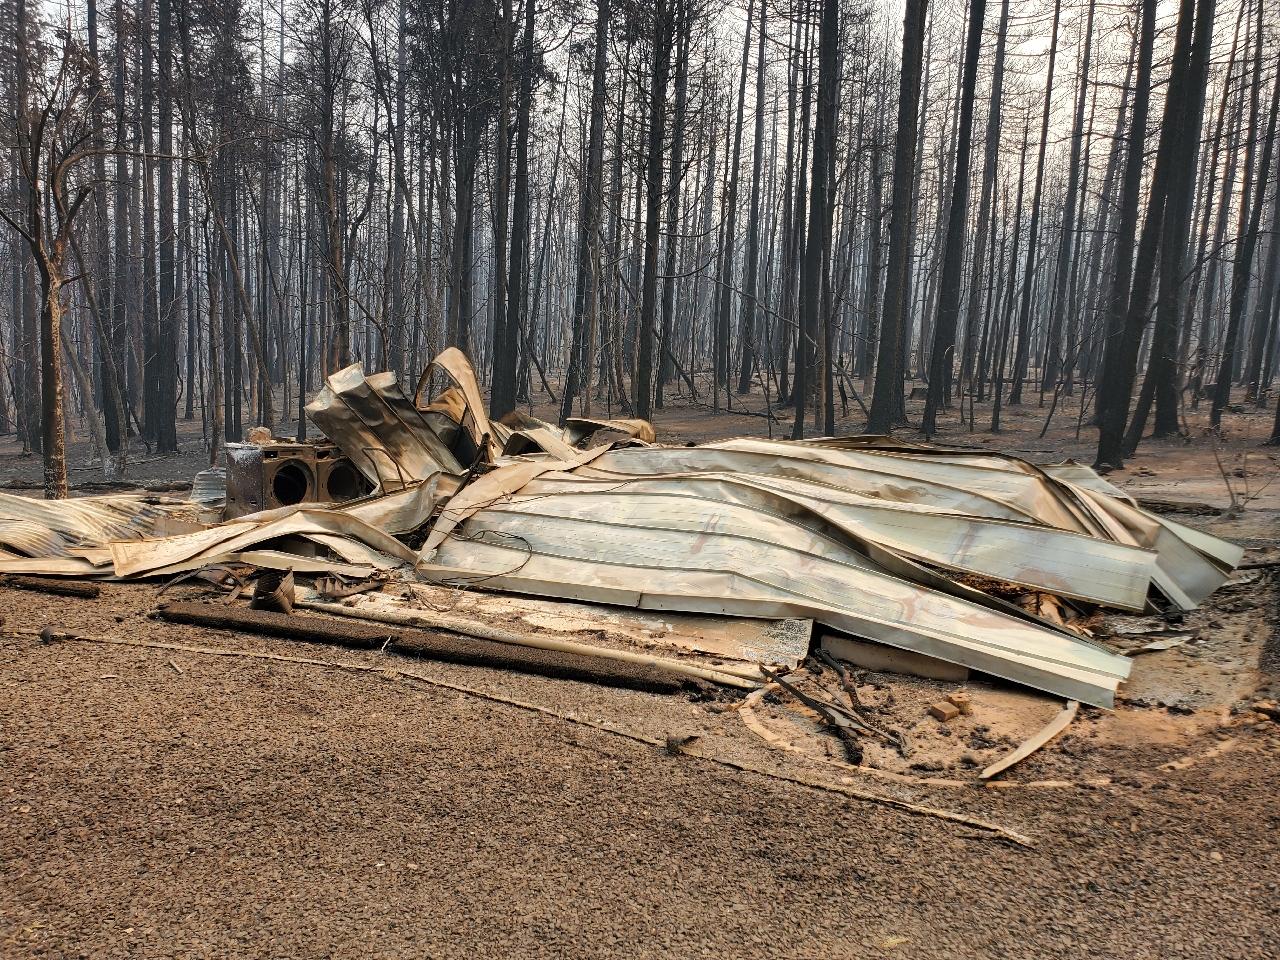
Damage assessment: destroyed